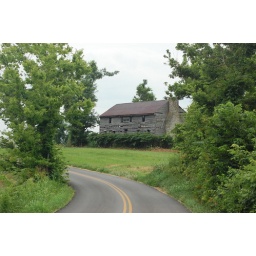
An old house on a back road in Richmond Ky.